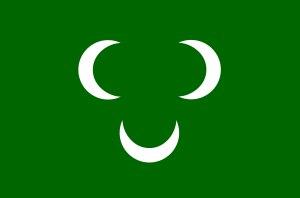
Le drapeau de la Libye reprend, depuis la guerre civile de 2011, le drapeau du Royaume de Libye de 1951.
La Libye est un pays d'Afrique du Nord, dont le nom dérive de Libou, un peuple berbère connu depuis l'antiquité.